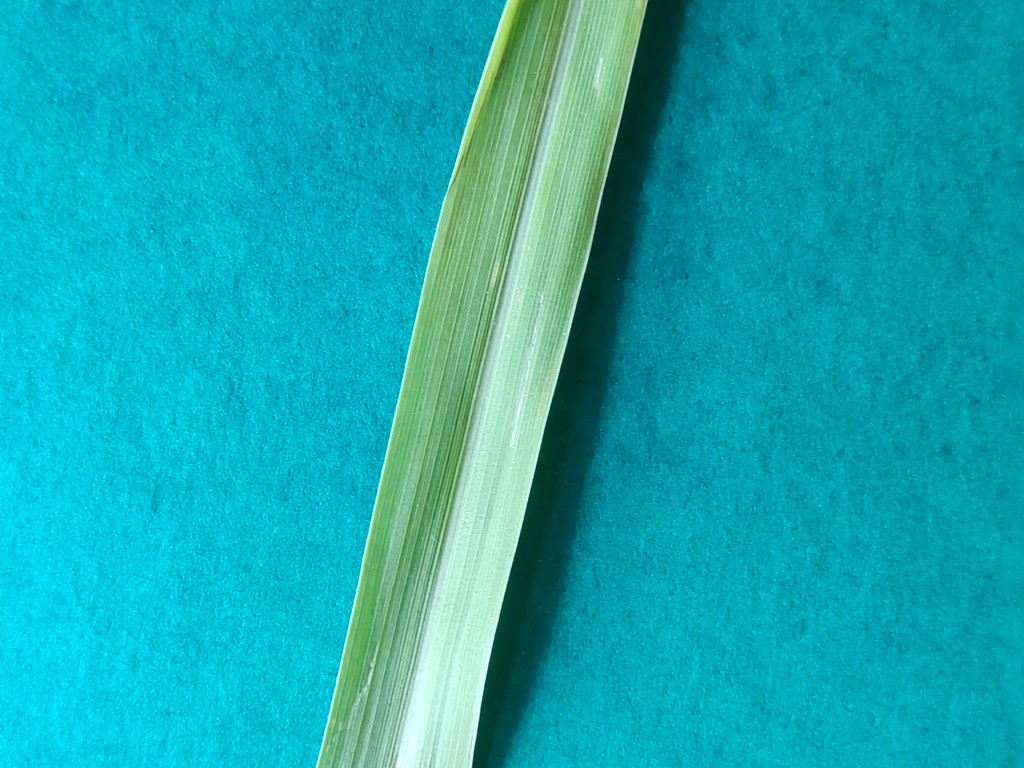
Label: Healthy